Ali Abdel Raziq

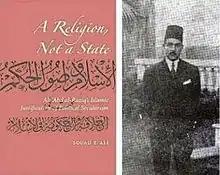
Ali Abdel Raziq

Ali Abdel Raziq (1888–1966) was an Egyptian scholar of Islam, judge and government minister. His writings, some controversial, debated the role of religion and Islamic history in 20th-century politics and government.